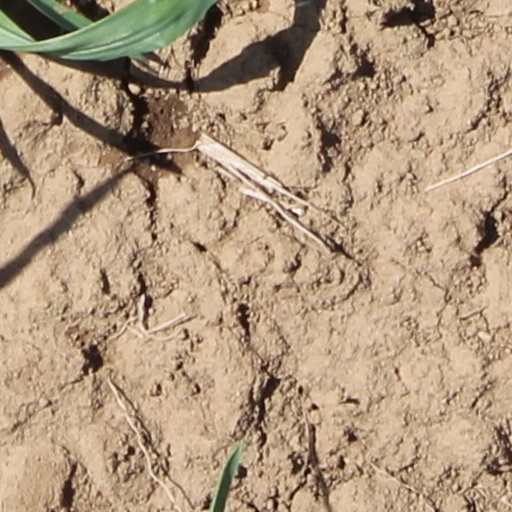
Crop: wheat